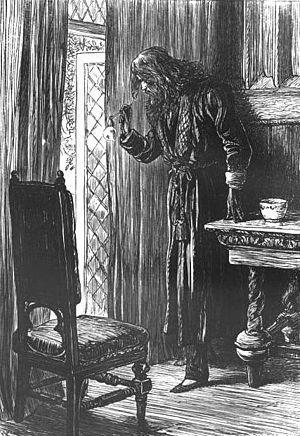
La Maison aux sept pignons est un roman gothique de Nathaniel Hawthorne, publié en 1851.